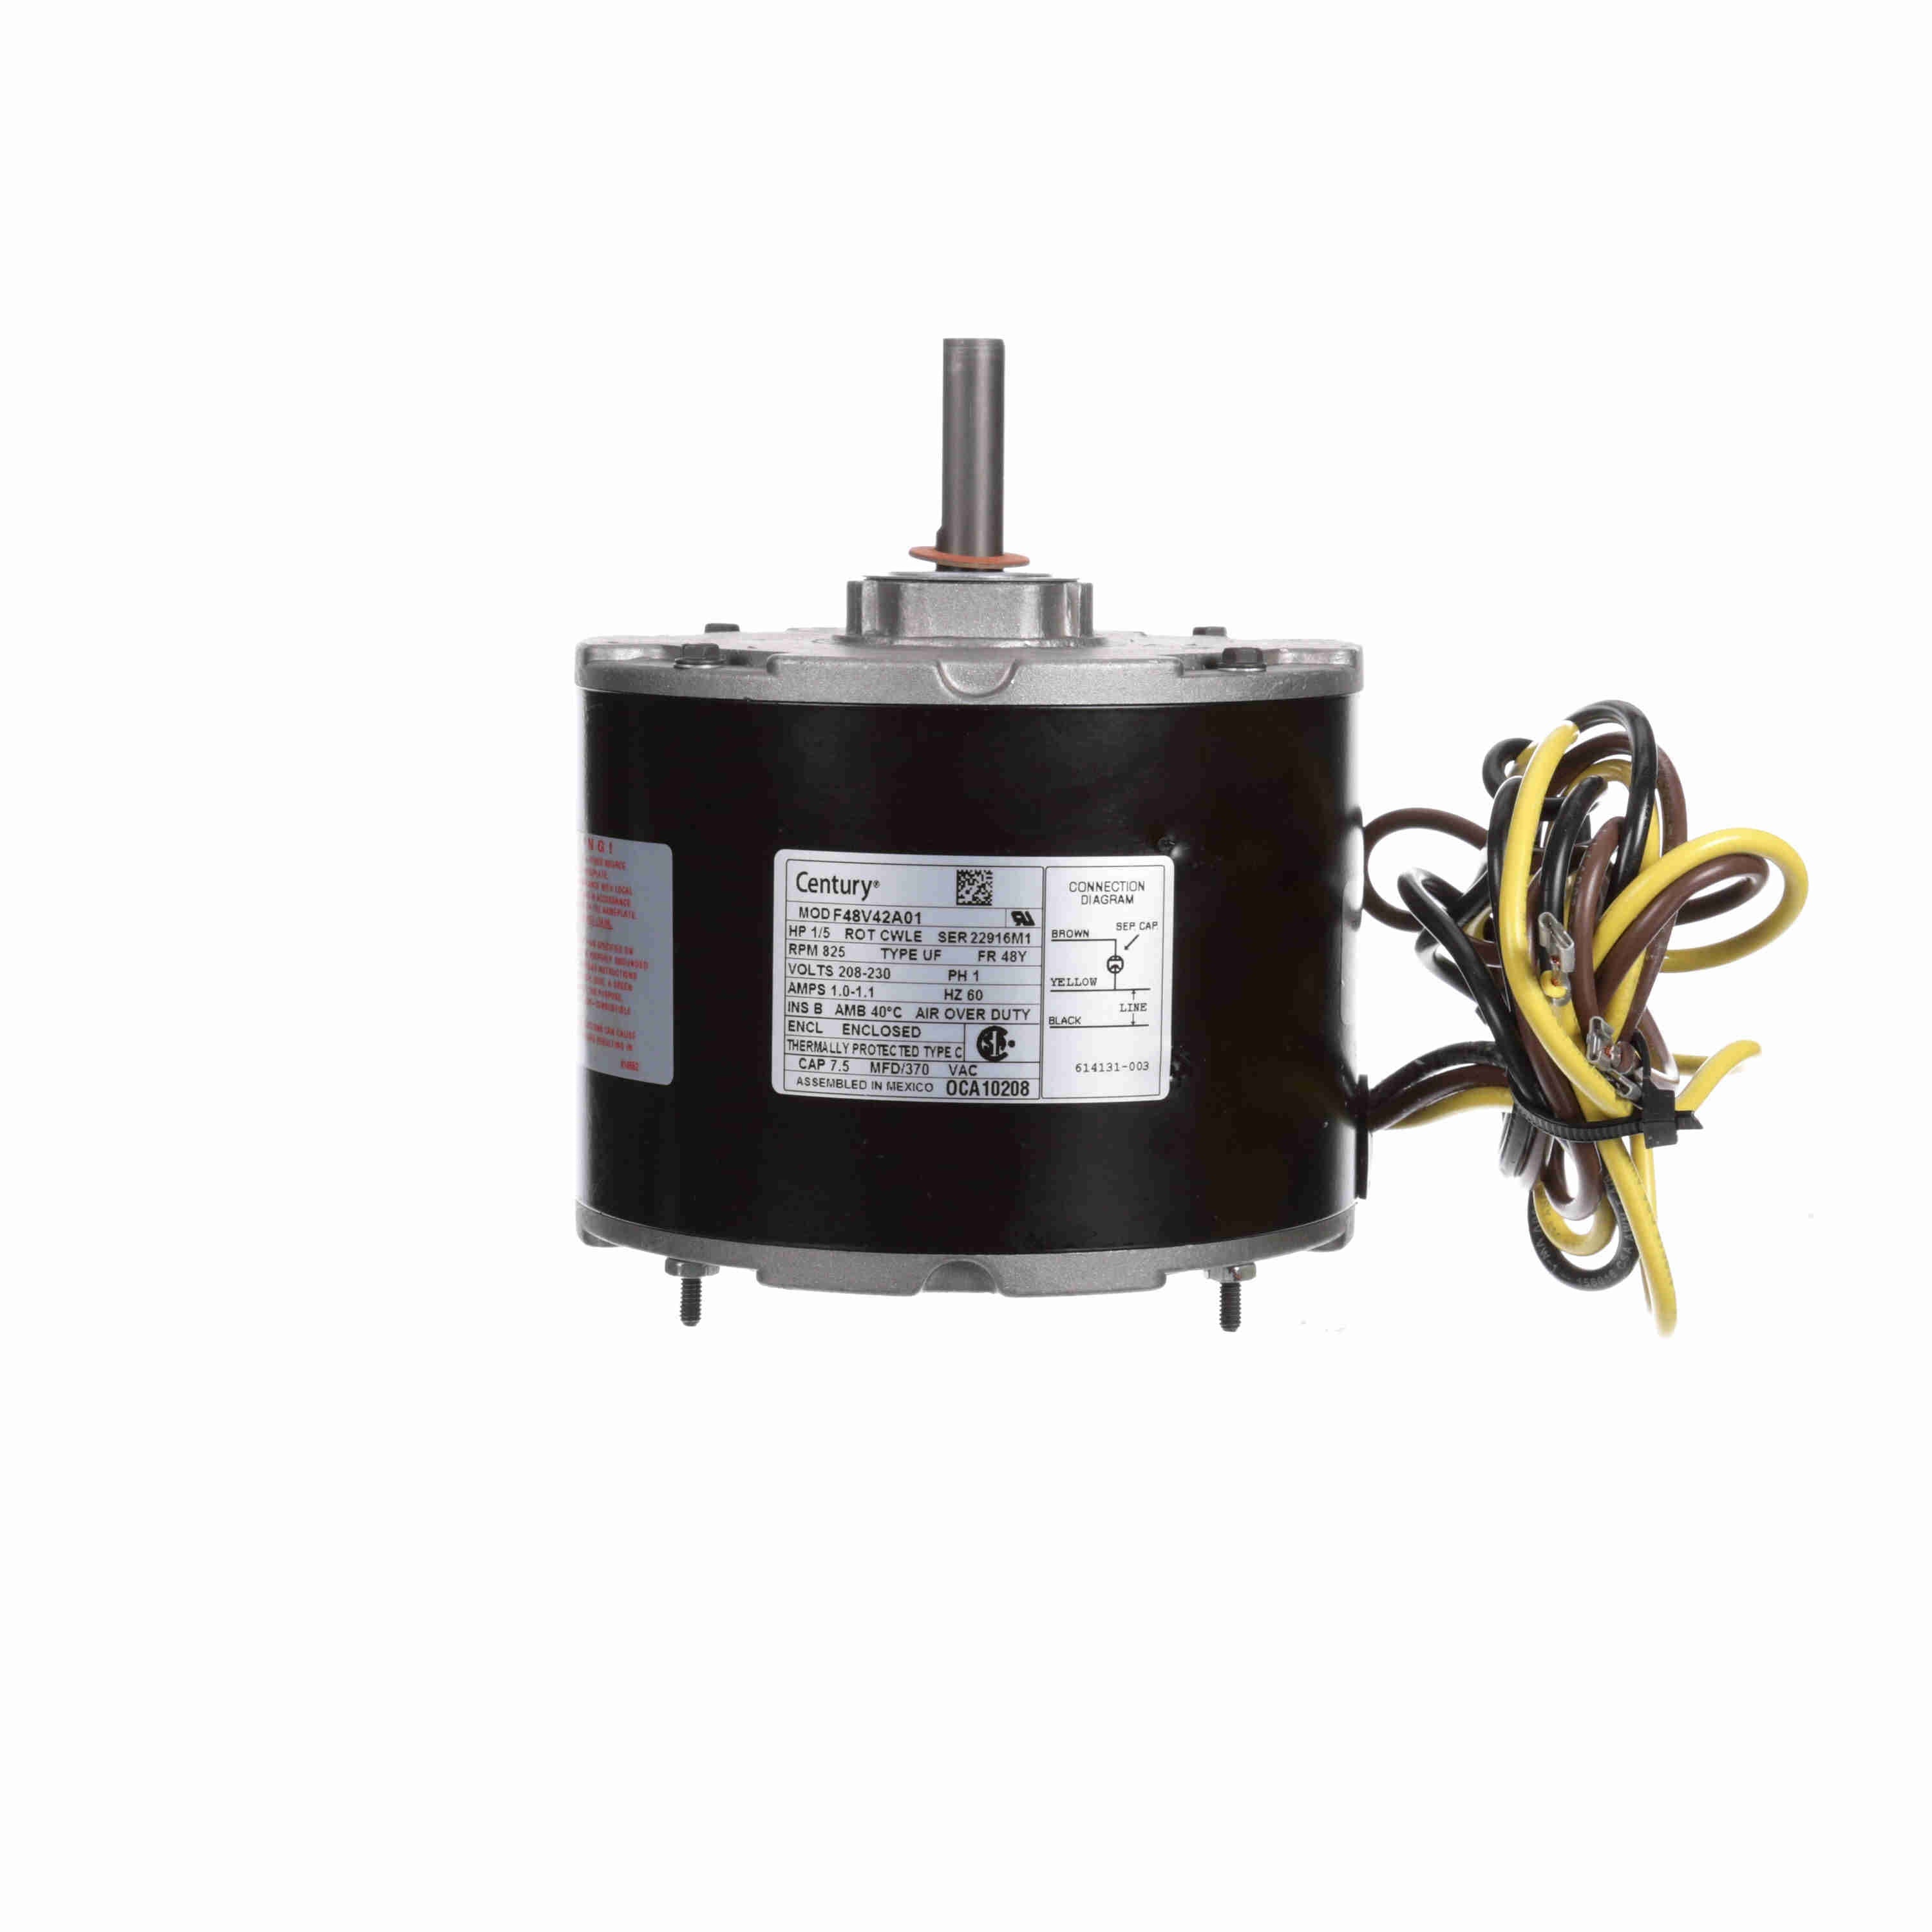
Century OCA10208 5.6" Diameter HVAC OEM Replacement Motor - OCA10208
Product Type: PSC (Permanent Split Capacitor) HP: 1/5 RPM: 825 Volts: 208-230 Amps: 1/1.1 Hz: 60 Phase: 1 Frame: 48Y Enclosure Type: TEAO (Totally Enclosed Air Over) Mounting: Band/Ring Motor Diameter: 5-5/8" Shaft Diameter: 1/2" Shaft Length: 2-1/8" Rotation: CCW Shaft End Number of Speeds: 1 Service Factor (SF): 1.00 Bearings: Sleeve Thermal Protection: Automatic Maximum Ambient Temperature: 40° C Insulation Class: B Duty Cycle: Continuous Capacitor: 7.5MFD @ 370VAC Required OCA10208 is listed in Century's cross reference as a possible substitute for the following: A.O. Smith 4UY88, A.O. Smith F48V42A01, Dayton 4UY88, Dayton 5GD97
Brand: Century
Category: Hardware > Power & Electrical Supplies > Electrical Motors > Induction Motors